John Alexander Pope

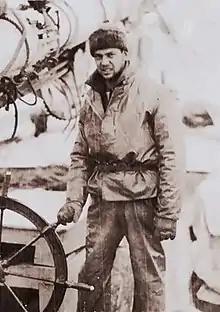
John Alexander Pope

Pope was born in Detroit, Michigan. He attended Phillips Exeter Academy until 1925, and then Yale College, where he attained a bachelor's degree in English literature 1930. Before graduation he was active in the China International Famine Relief Commission. While serving in the commission, he was sent to the Yellow River valley where he surveyed famine conditions. This allowed him to see China firsthand and also to meet Alan Priest, who would later become the curator of Far Eastern ceramics at the Metropolitan Museum of Art. Pope later attributed meeting Priest in Beijing as the most influential factor in determining his eventual, life-long field of study of blue-and-white Asian porcelains.